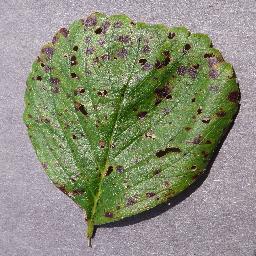
Label: Strawberry___Leaf_scorch